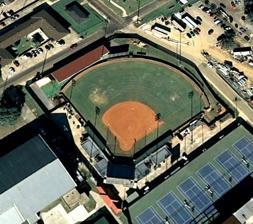
Building: Tiger Park (1997)
Country: United States of America
Year built: 1997
Tiger Park Aerial photo of old LSU Tiger Park softball stadium Location Baton Rouge, Louisiana , United States Owner Louisiana State University Operator LSU Athletics Department Capacity 1,000 Field size L - 200, C - 220, R - 200 Surface Natural Grass Construction Opened 1997 Closed 2008 Demolished 2012 Tenants LSU Lady Tigers softball ( NCAA ) The original Tiger Park was a softball stadium located on the campus of Louisiana State University in Baton Rouge, Louisiana . The stadium was located on the southwest corner of West Chimes Street and Alaska Street.  It served as the home field of the LSU Tigers softball team from 1997 to 2008.  The official capacity of the stadium was 1,000 people, however, the stadium held more than that when important rivals came to town or during post-season tournaments.  The largest crowd to see a game in the original Tiger Park was on April 28, 2007, when LSU hosted Tennessee before a crowd of 2,326. The stadium was opened prior to the 1997 college softball season and played host to four NCAA regionals in 1999, 2000, 2001, and 2006 and hosted the 2008 SEC softball tournament .  The 2008 season was the twelfth and final season in the original Tiger Park. LSU closed out the original Tiger Park with a home record of 331–51, including 140–34 in the SEC and 1–1 in the SEC Tournament. See also Tiger Park LSU Lady Tigers softball LSU Tigers and Lady Tigers References